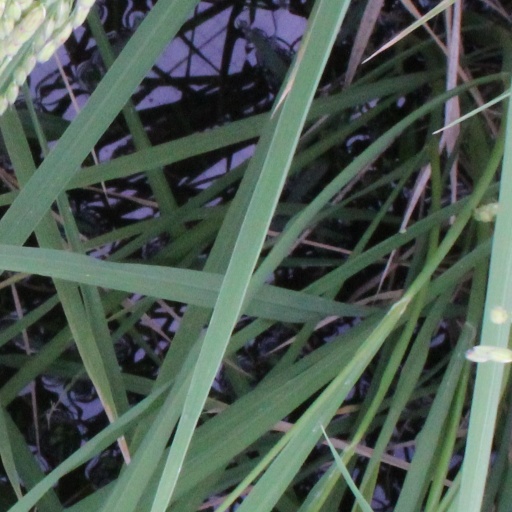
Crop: rice